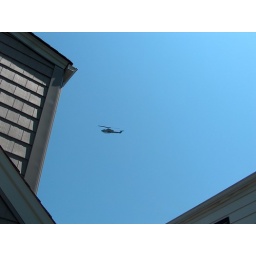
Fleet week begins! Military flying over the house ready to land on Staten Island. May 24, 2007